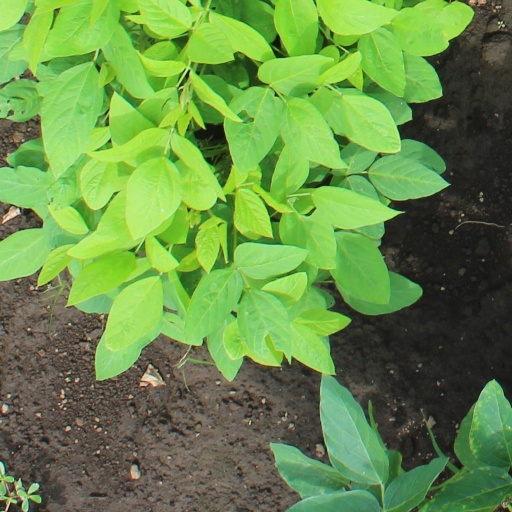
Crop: soybean